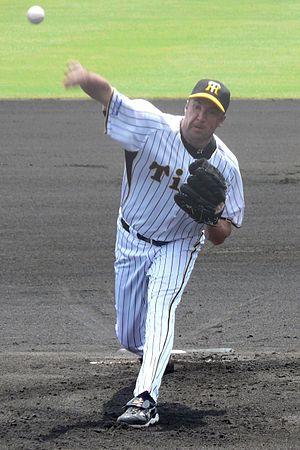
Scott Barham Atchison est un ancien lanceur droitier de baseball qui joue dans la Ligue majeure de baseball de 2004 à 2007, puis de 2010 à 2015.